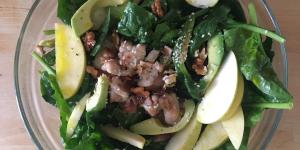
ensalada de pollo paleo